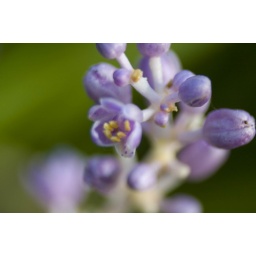
Monkey grass flowers in our back yard. Extension tubes used for photo.